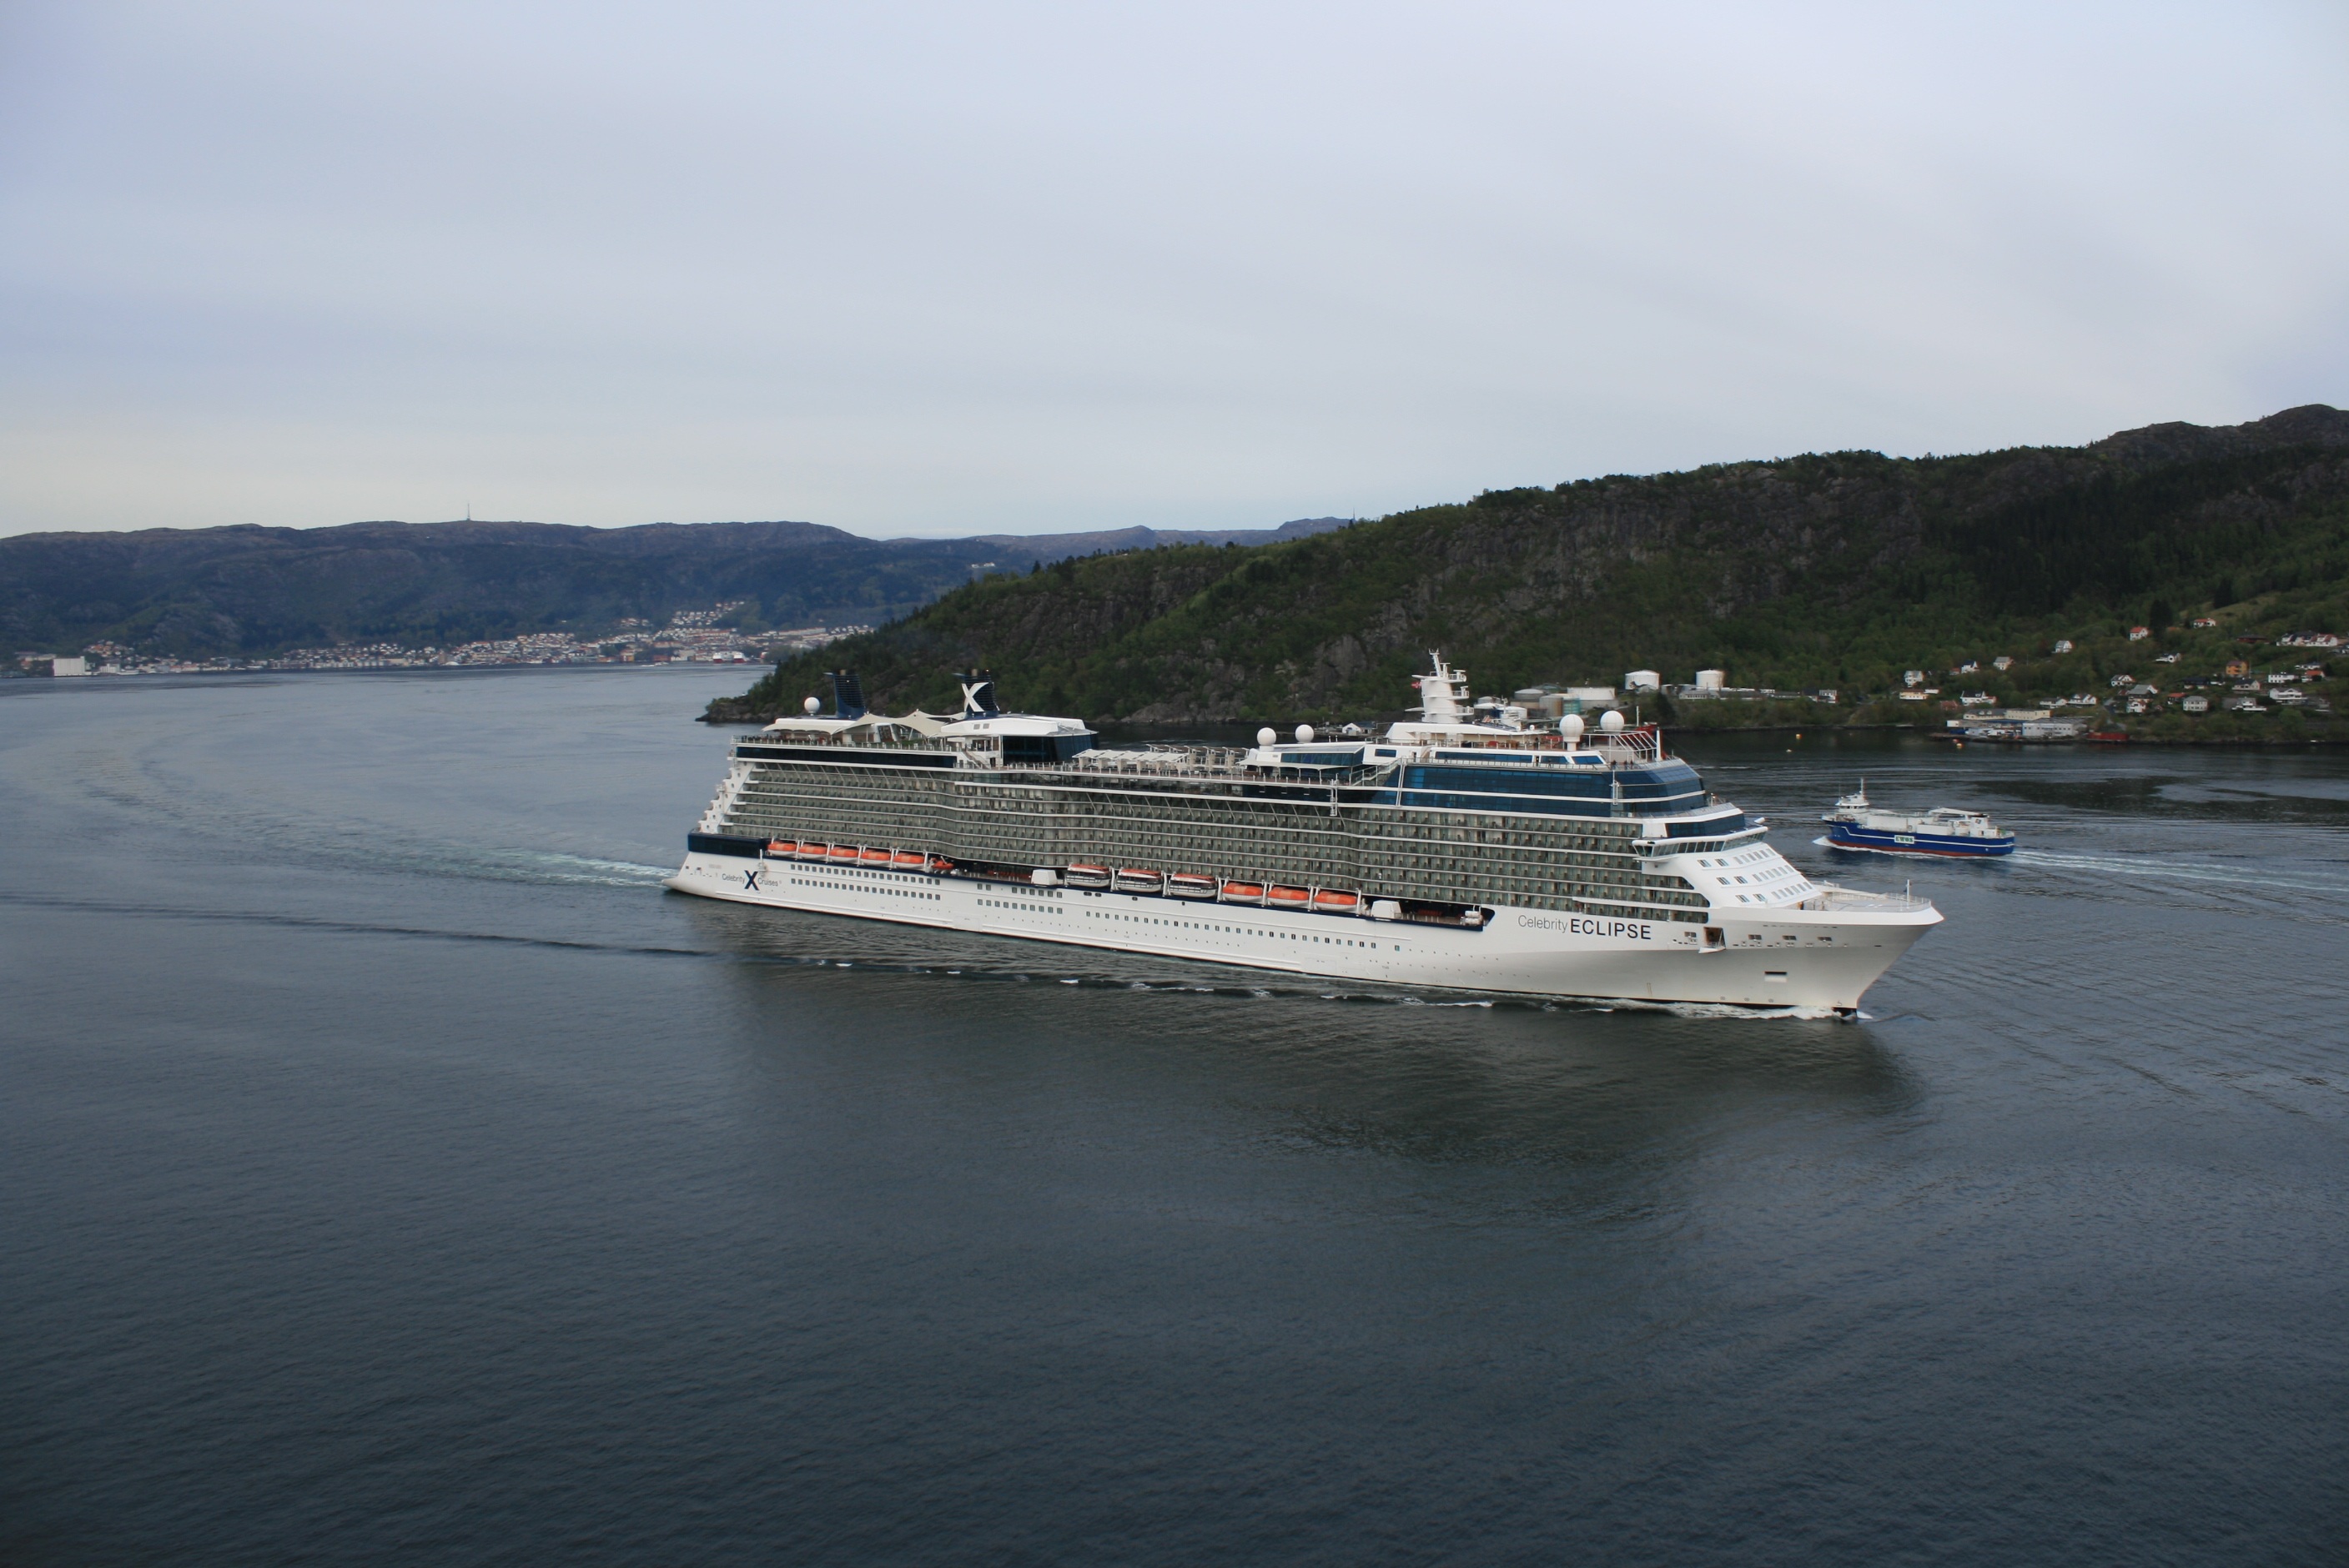
sea, boat, ship, transportation, transport, vessel, vehicle, bay, cruise, ferry, bergen, navigation, channel, watercraft, cruise ship, norway, motor ship, passenger ship, freight transport, ocean liner